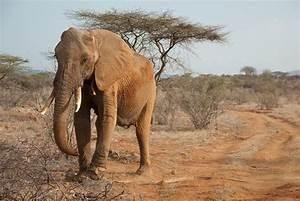
elephant